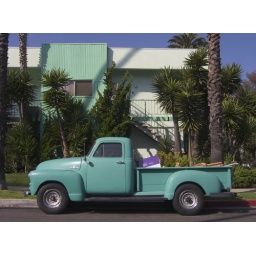
green truck parked in front of a green apartment house, LA